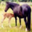
Label: horse